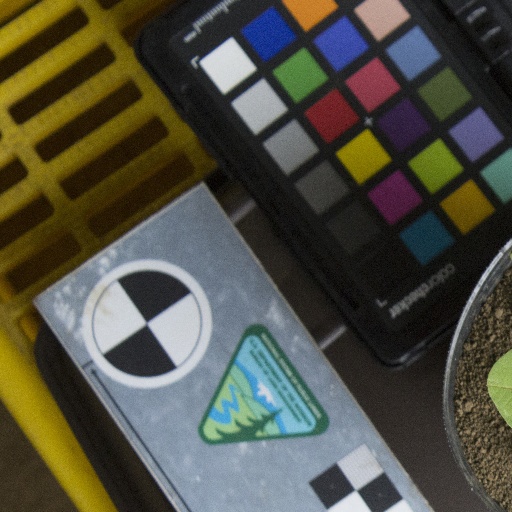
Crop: soybean